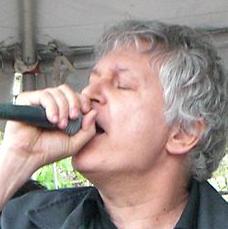
Age: 48